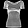
Label: T - shirt / top